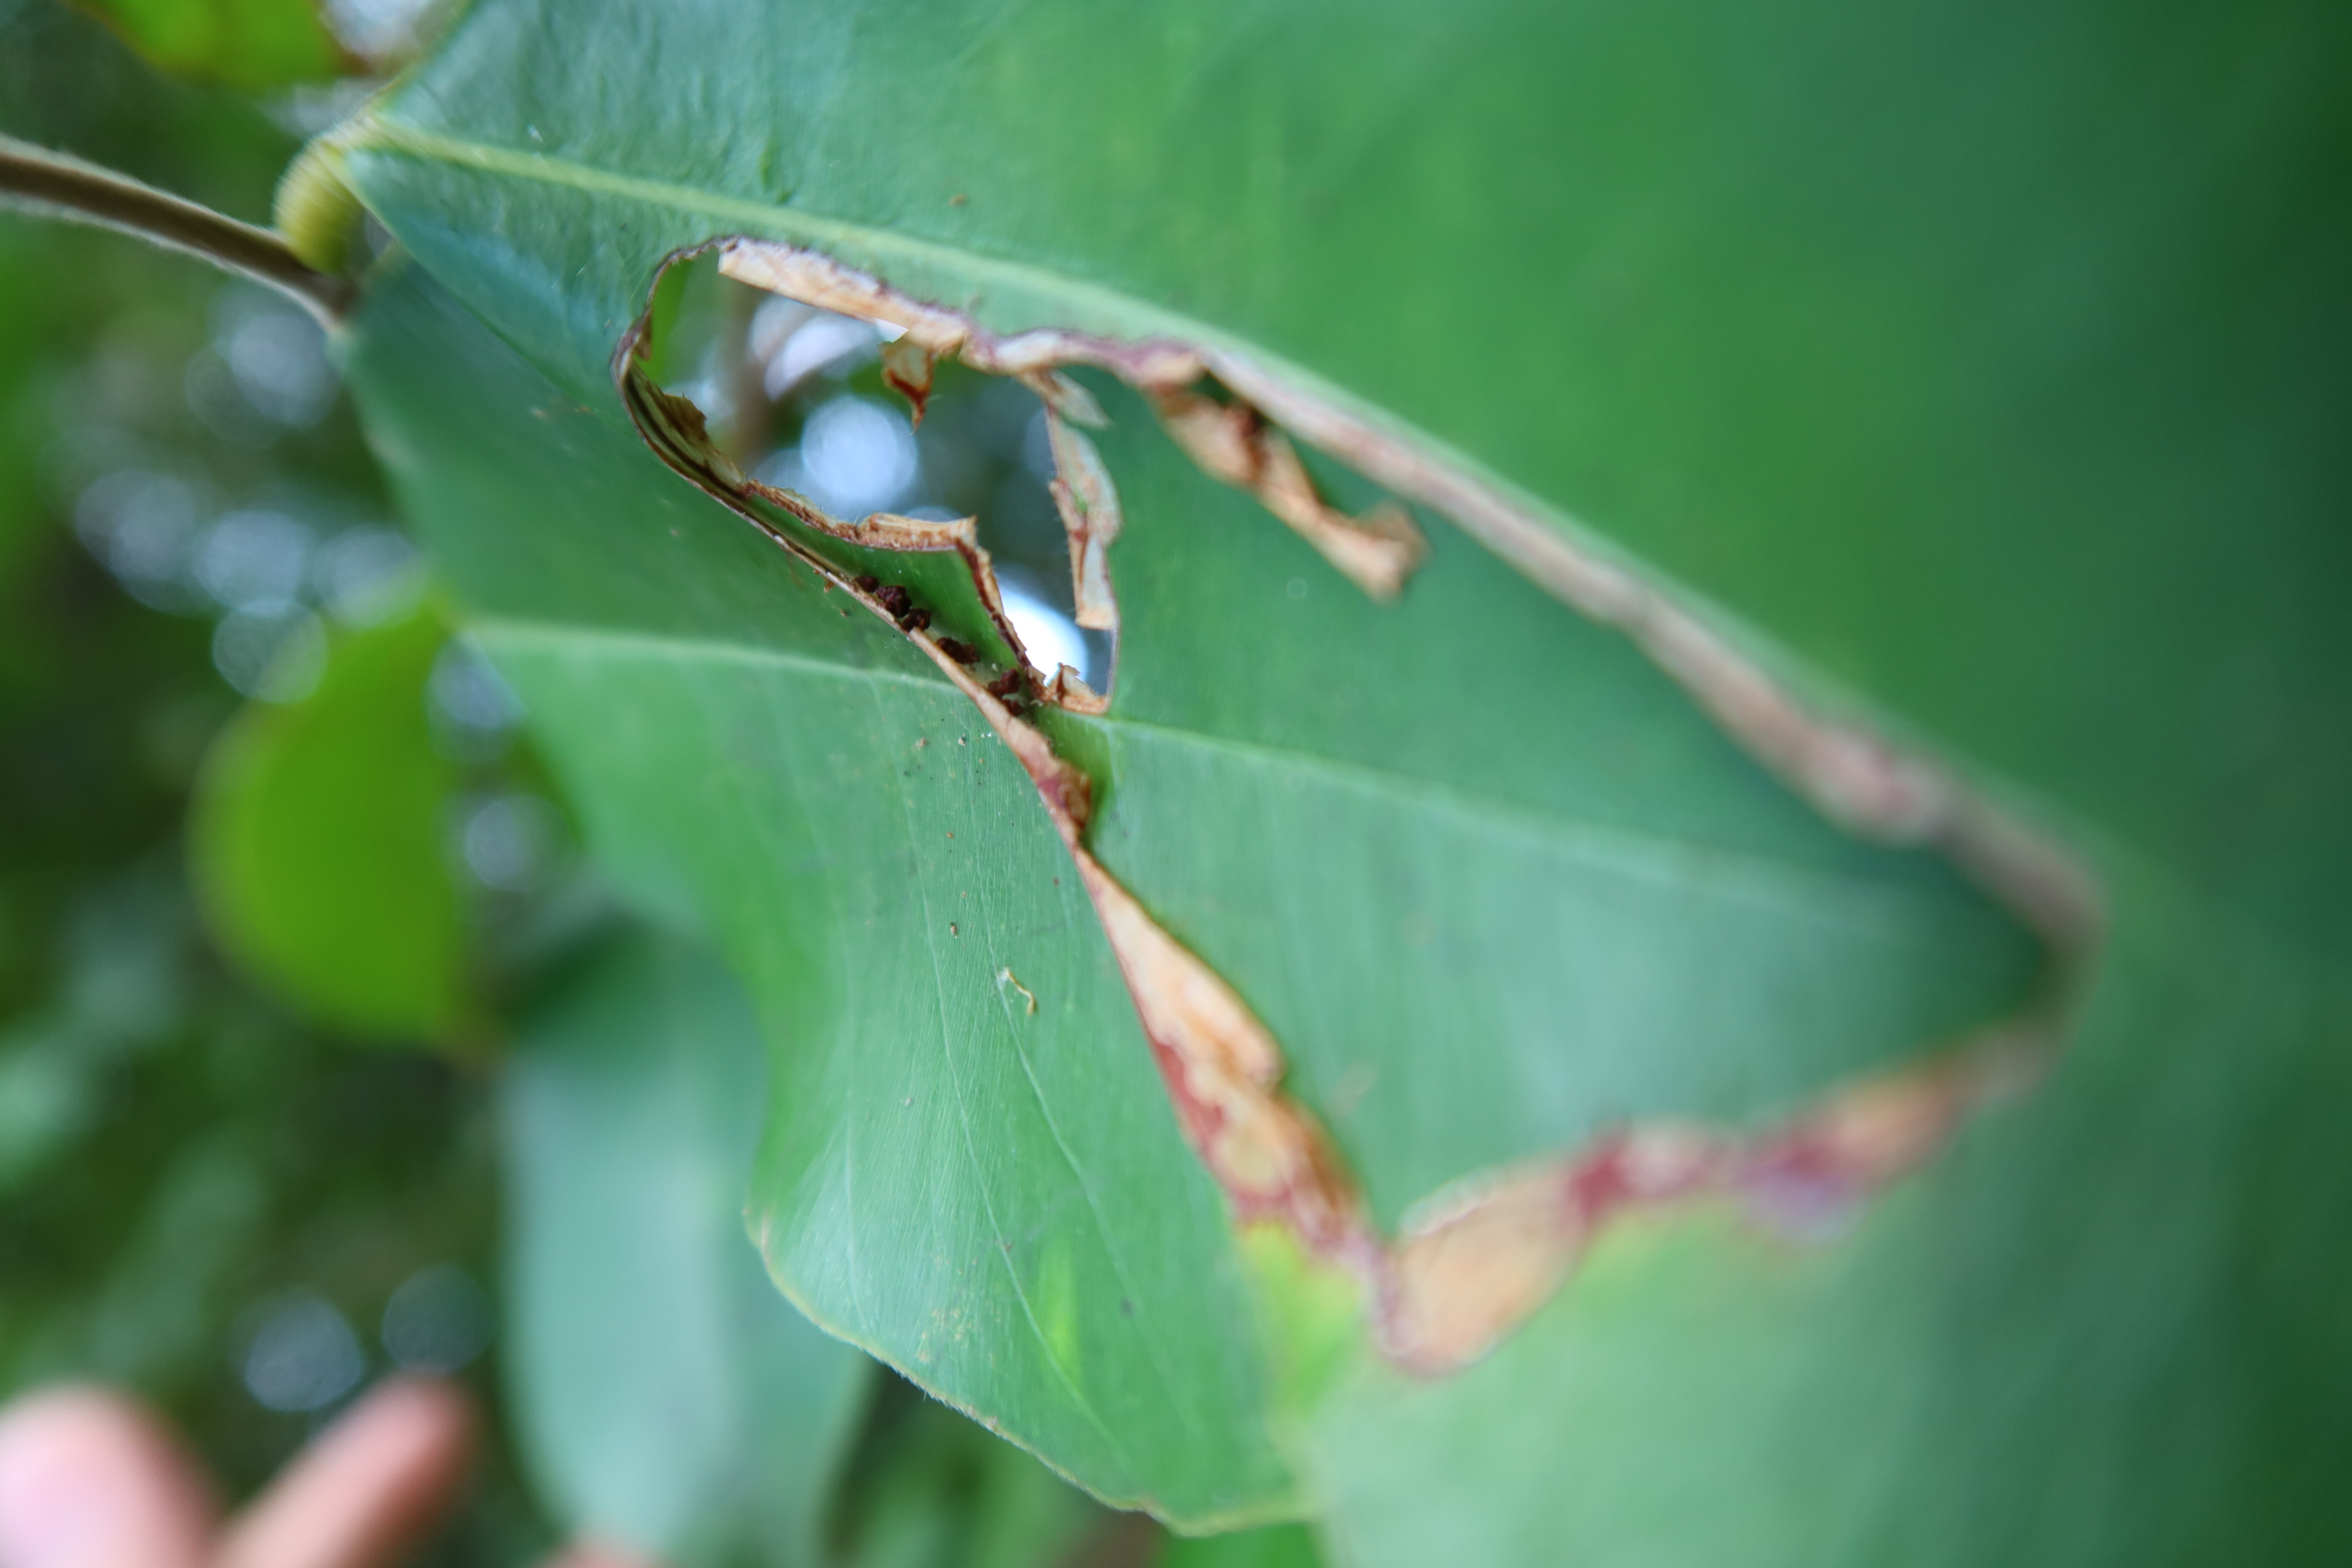
Label: Translucent lesion